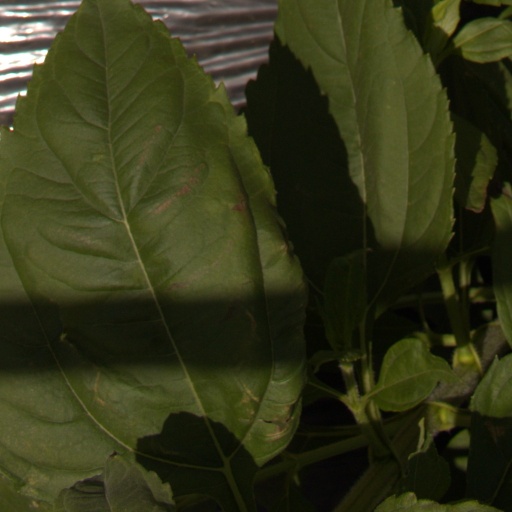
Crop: Jerusalem artichoke